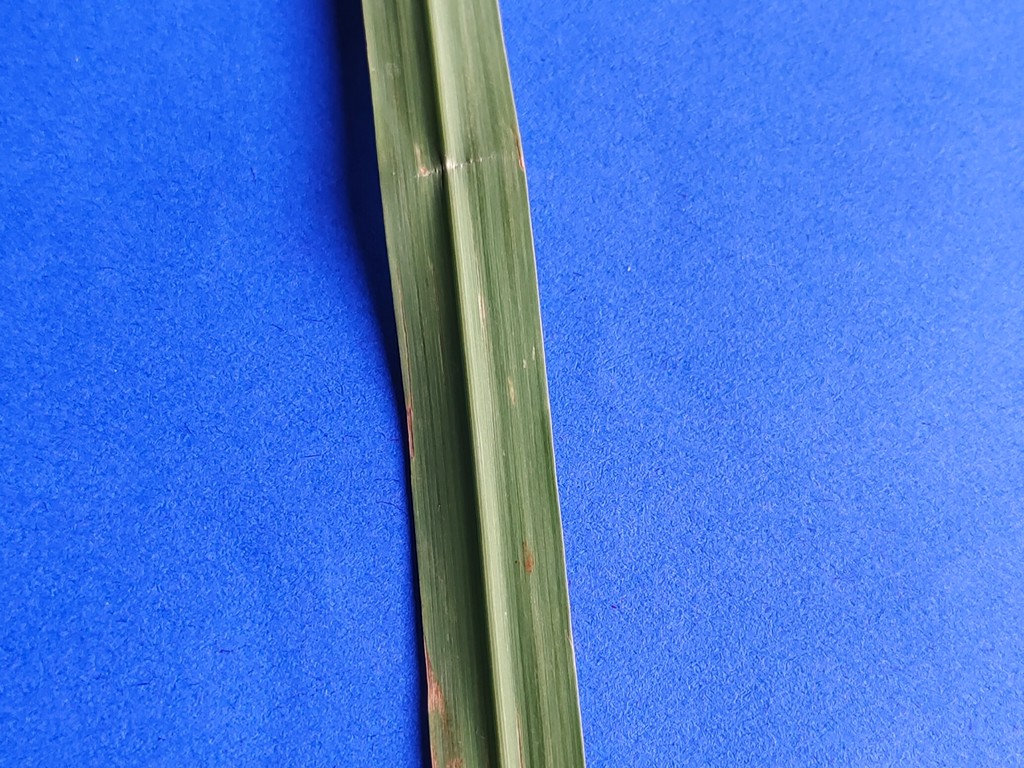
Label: Unhealthy